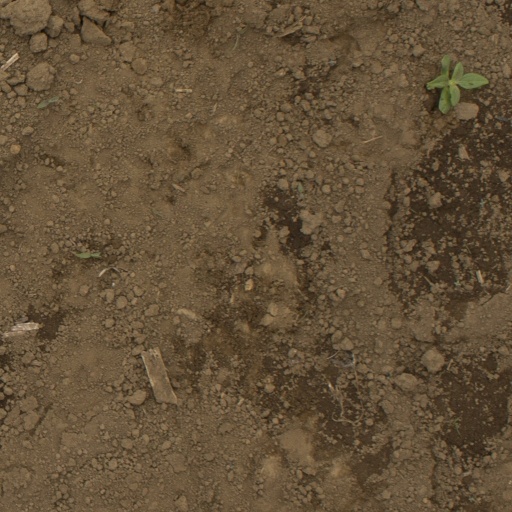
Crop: Jerusalem artichoke